Wasp

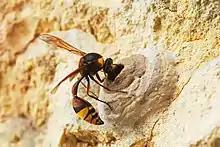
Potter wasp building mud nest, France. The latest ring of mud is still wet.

The vast majority of wasp species are solitary insects. Having mated, the adult female forages alone and if it builds a nest, does so for the benefit of its own offspring. Some solitary wasps nest in small groups alongside others of their species, but each is involved in caring for its own offspring (except for such actions as stealing other wasps' prey or laying in other wasp's nests). There are some species of solitary wasp that build communal nests, each insect having its own cell and providing food for its own offspring, but these wasps do not adopt the division of labour and the complex behavioural patterns adopted by eusocial species.